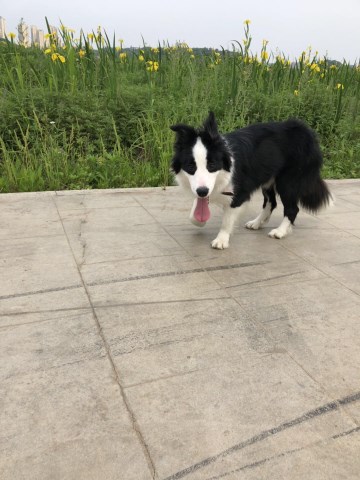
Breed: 2594-n000109-Border_collie